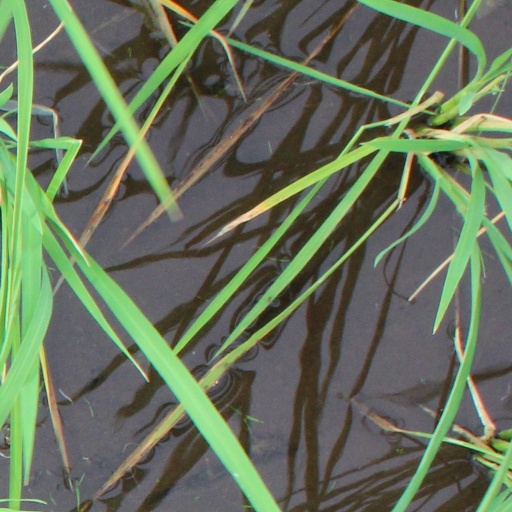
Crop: rice